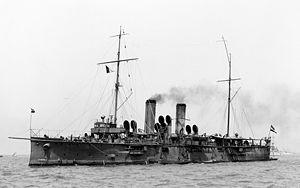
La classe Zenta fut la première classe de croiseur léger de 1ᵉ classe construit à la fin du XIXᵉ siècle pour la Marine austro-hongroise.
Le SMS Aspern était un croiseur protégé de classe Zenta construit par l'Autriche-Hongrie à partir de 1897.